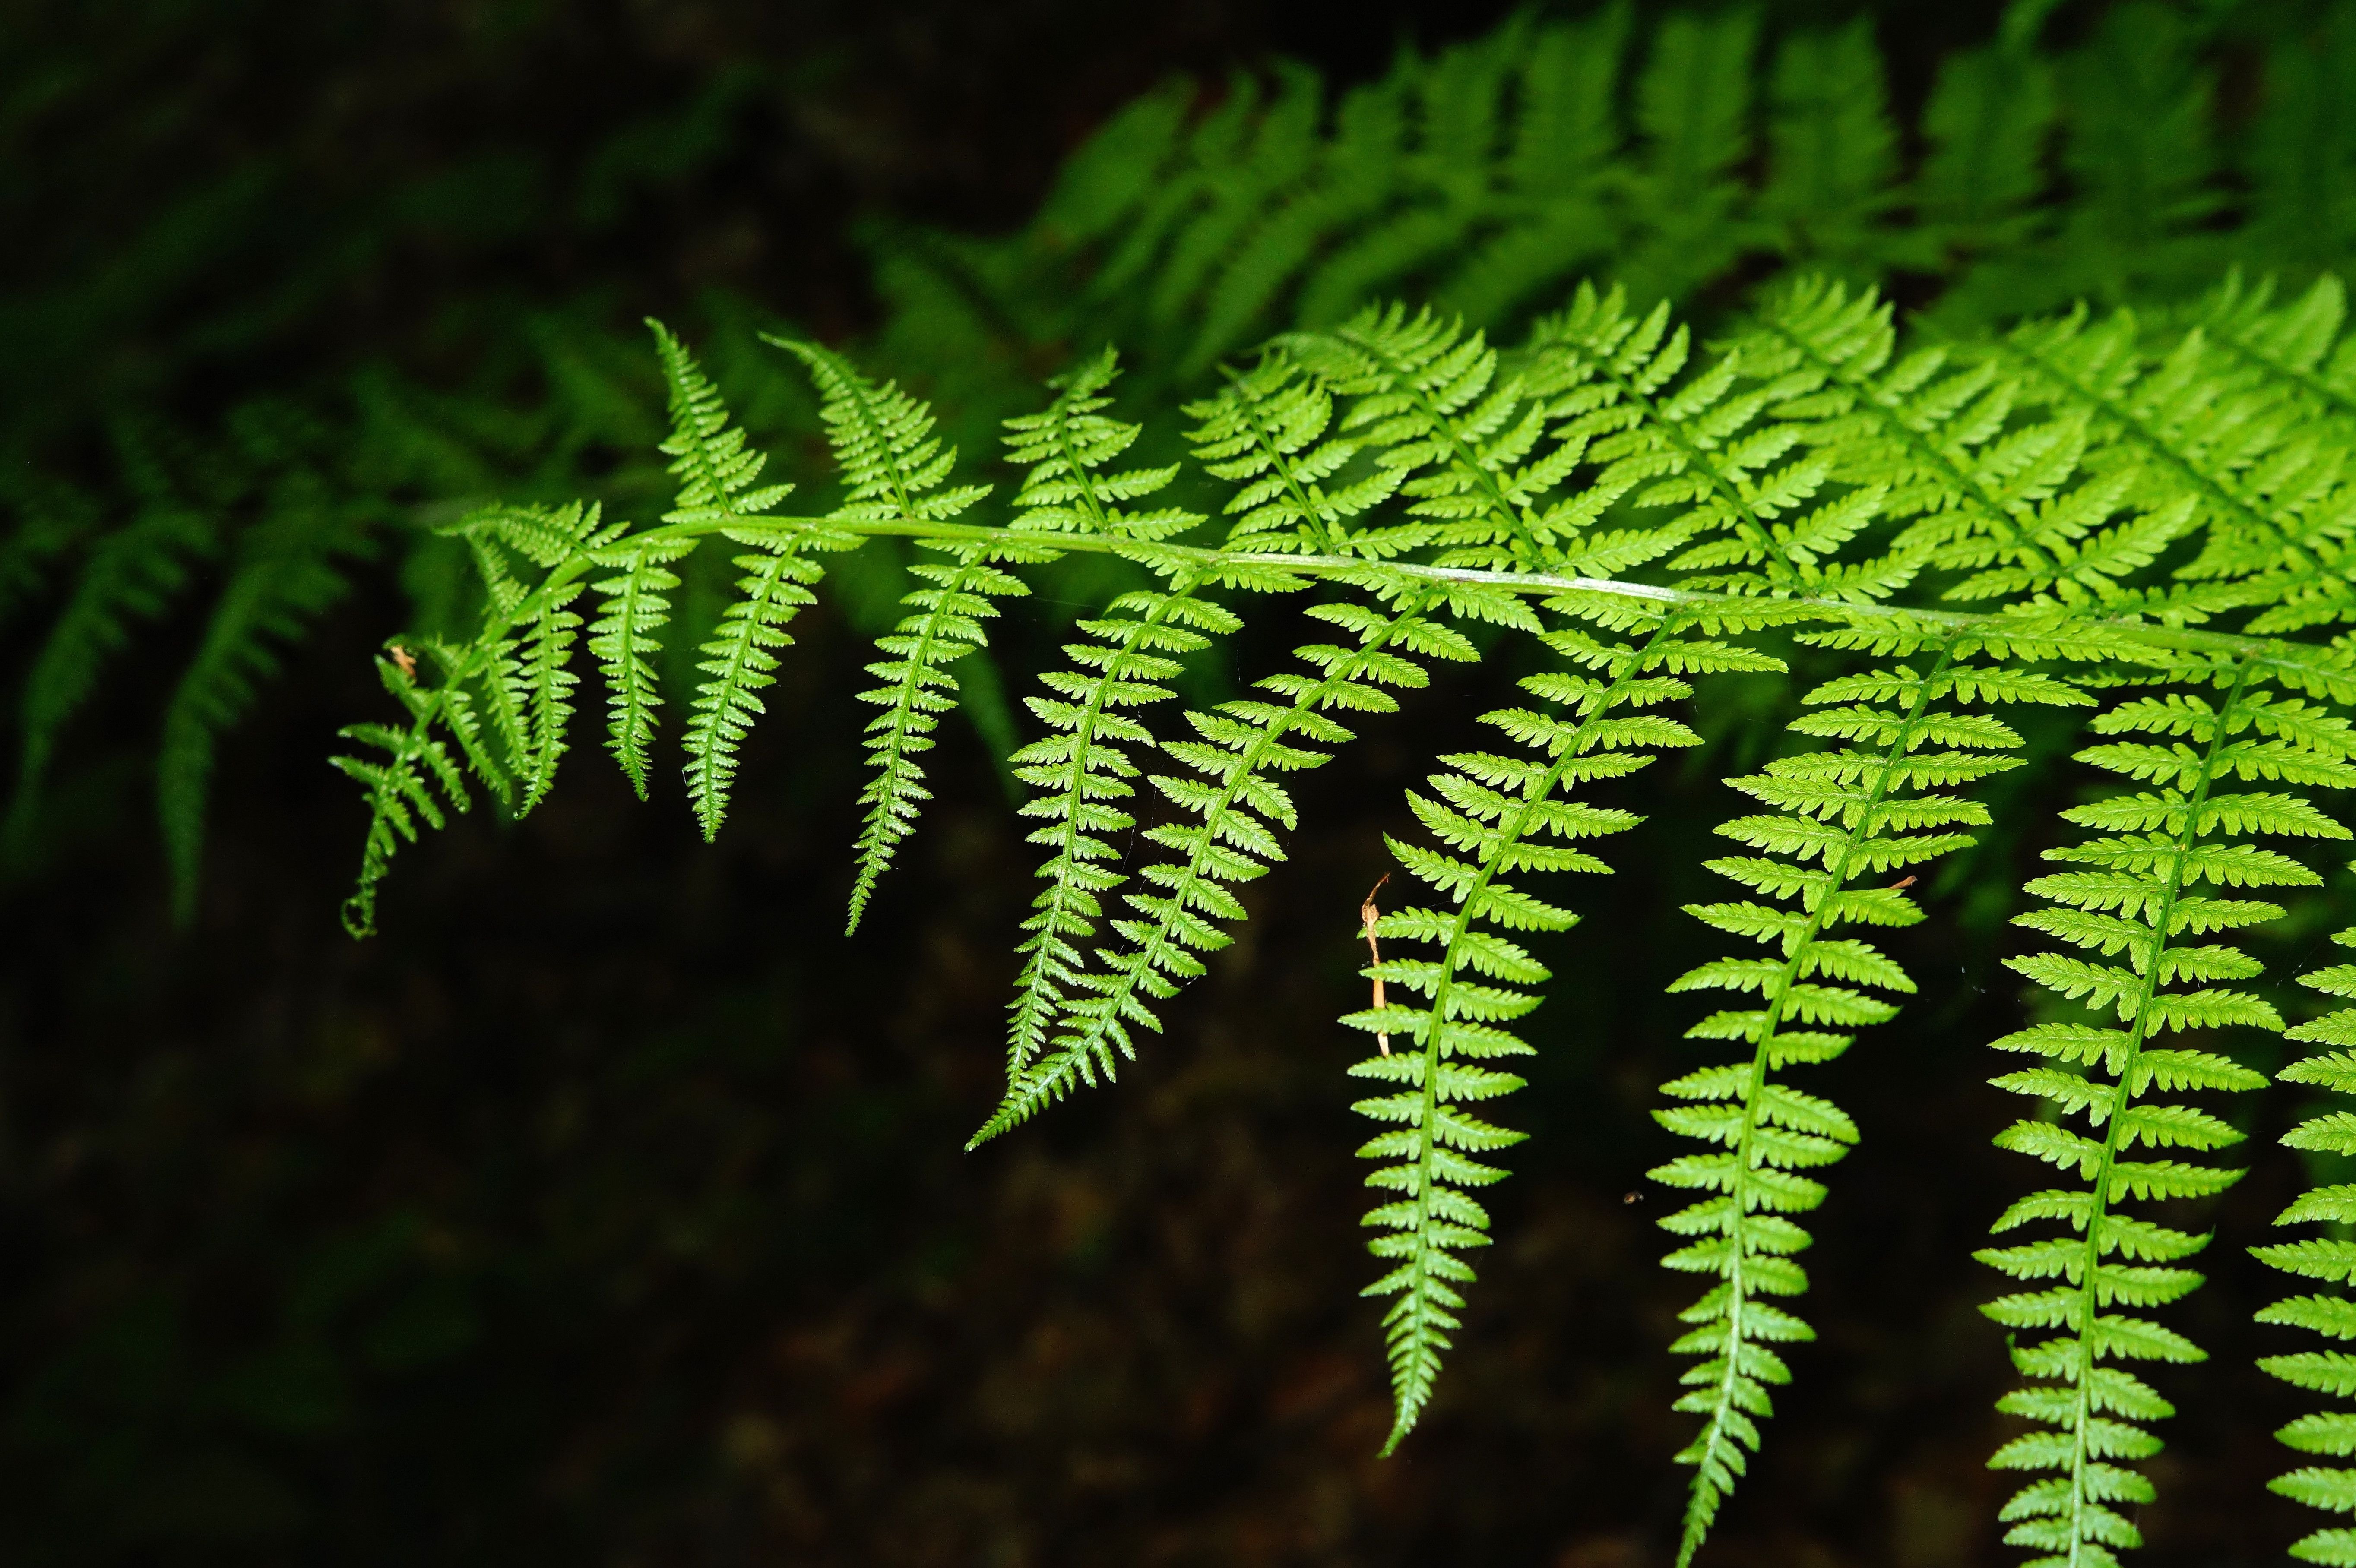
tree, nature, forest, grass, branch, plant, leaf, flower, green, soil, botany, fir, flora, fern, close up, leaves, spruce, macro photography, grass family, plant stem, woody plant, land plant, ferns and horsetails, vascular plant, k nigsfarn